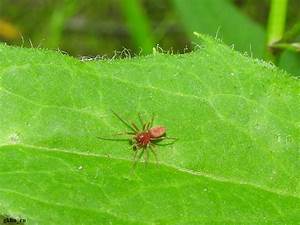
Label: spider